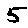
Label: 5